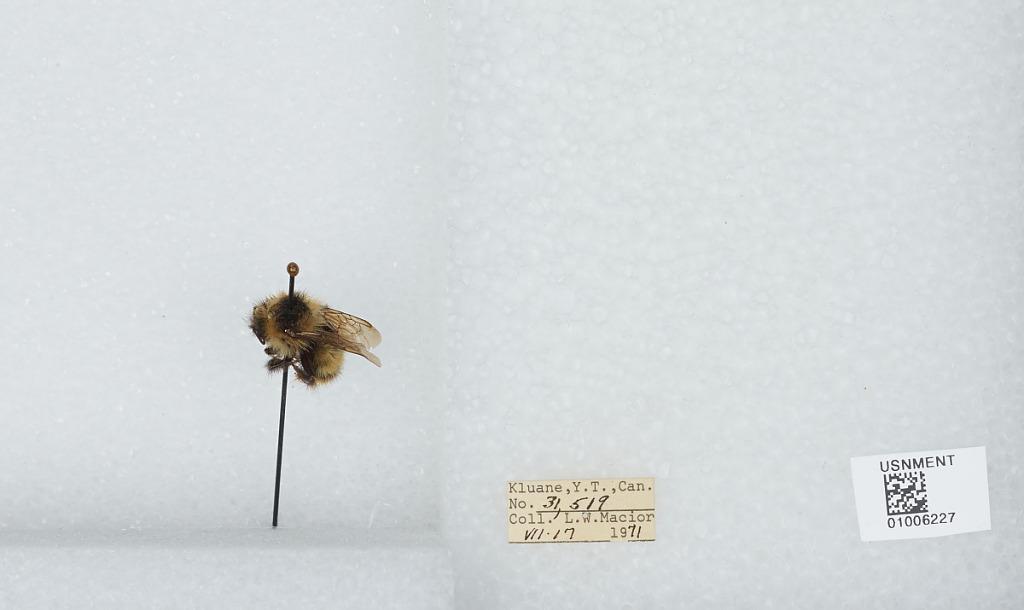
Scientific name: Bombus (Pyrobombus) frigidus Smith
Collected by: L. Macior
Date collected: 1971-7-17
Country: Canada
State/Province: Yukon Territory
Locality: Kluane
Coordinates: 60.75, -139.5